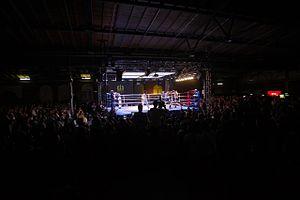
Le chessboxing, de chess et boxing, est un sport hybride qui mélange boxe anglaise et jeu d'échecs.